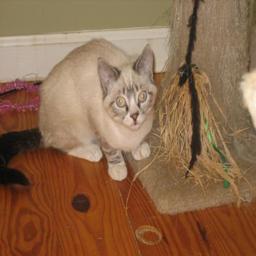
Animal: cats